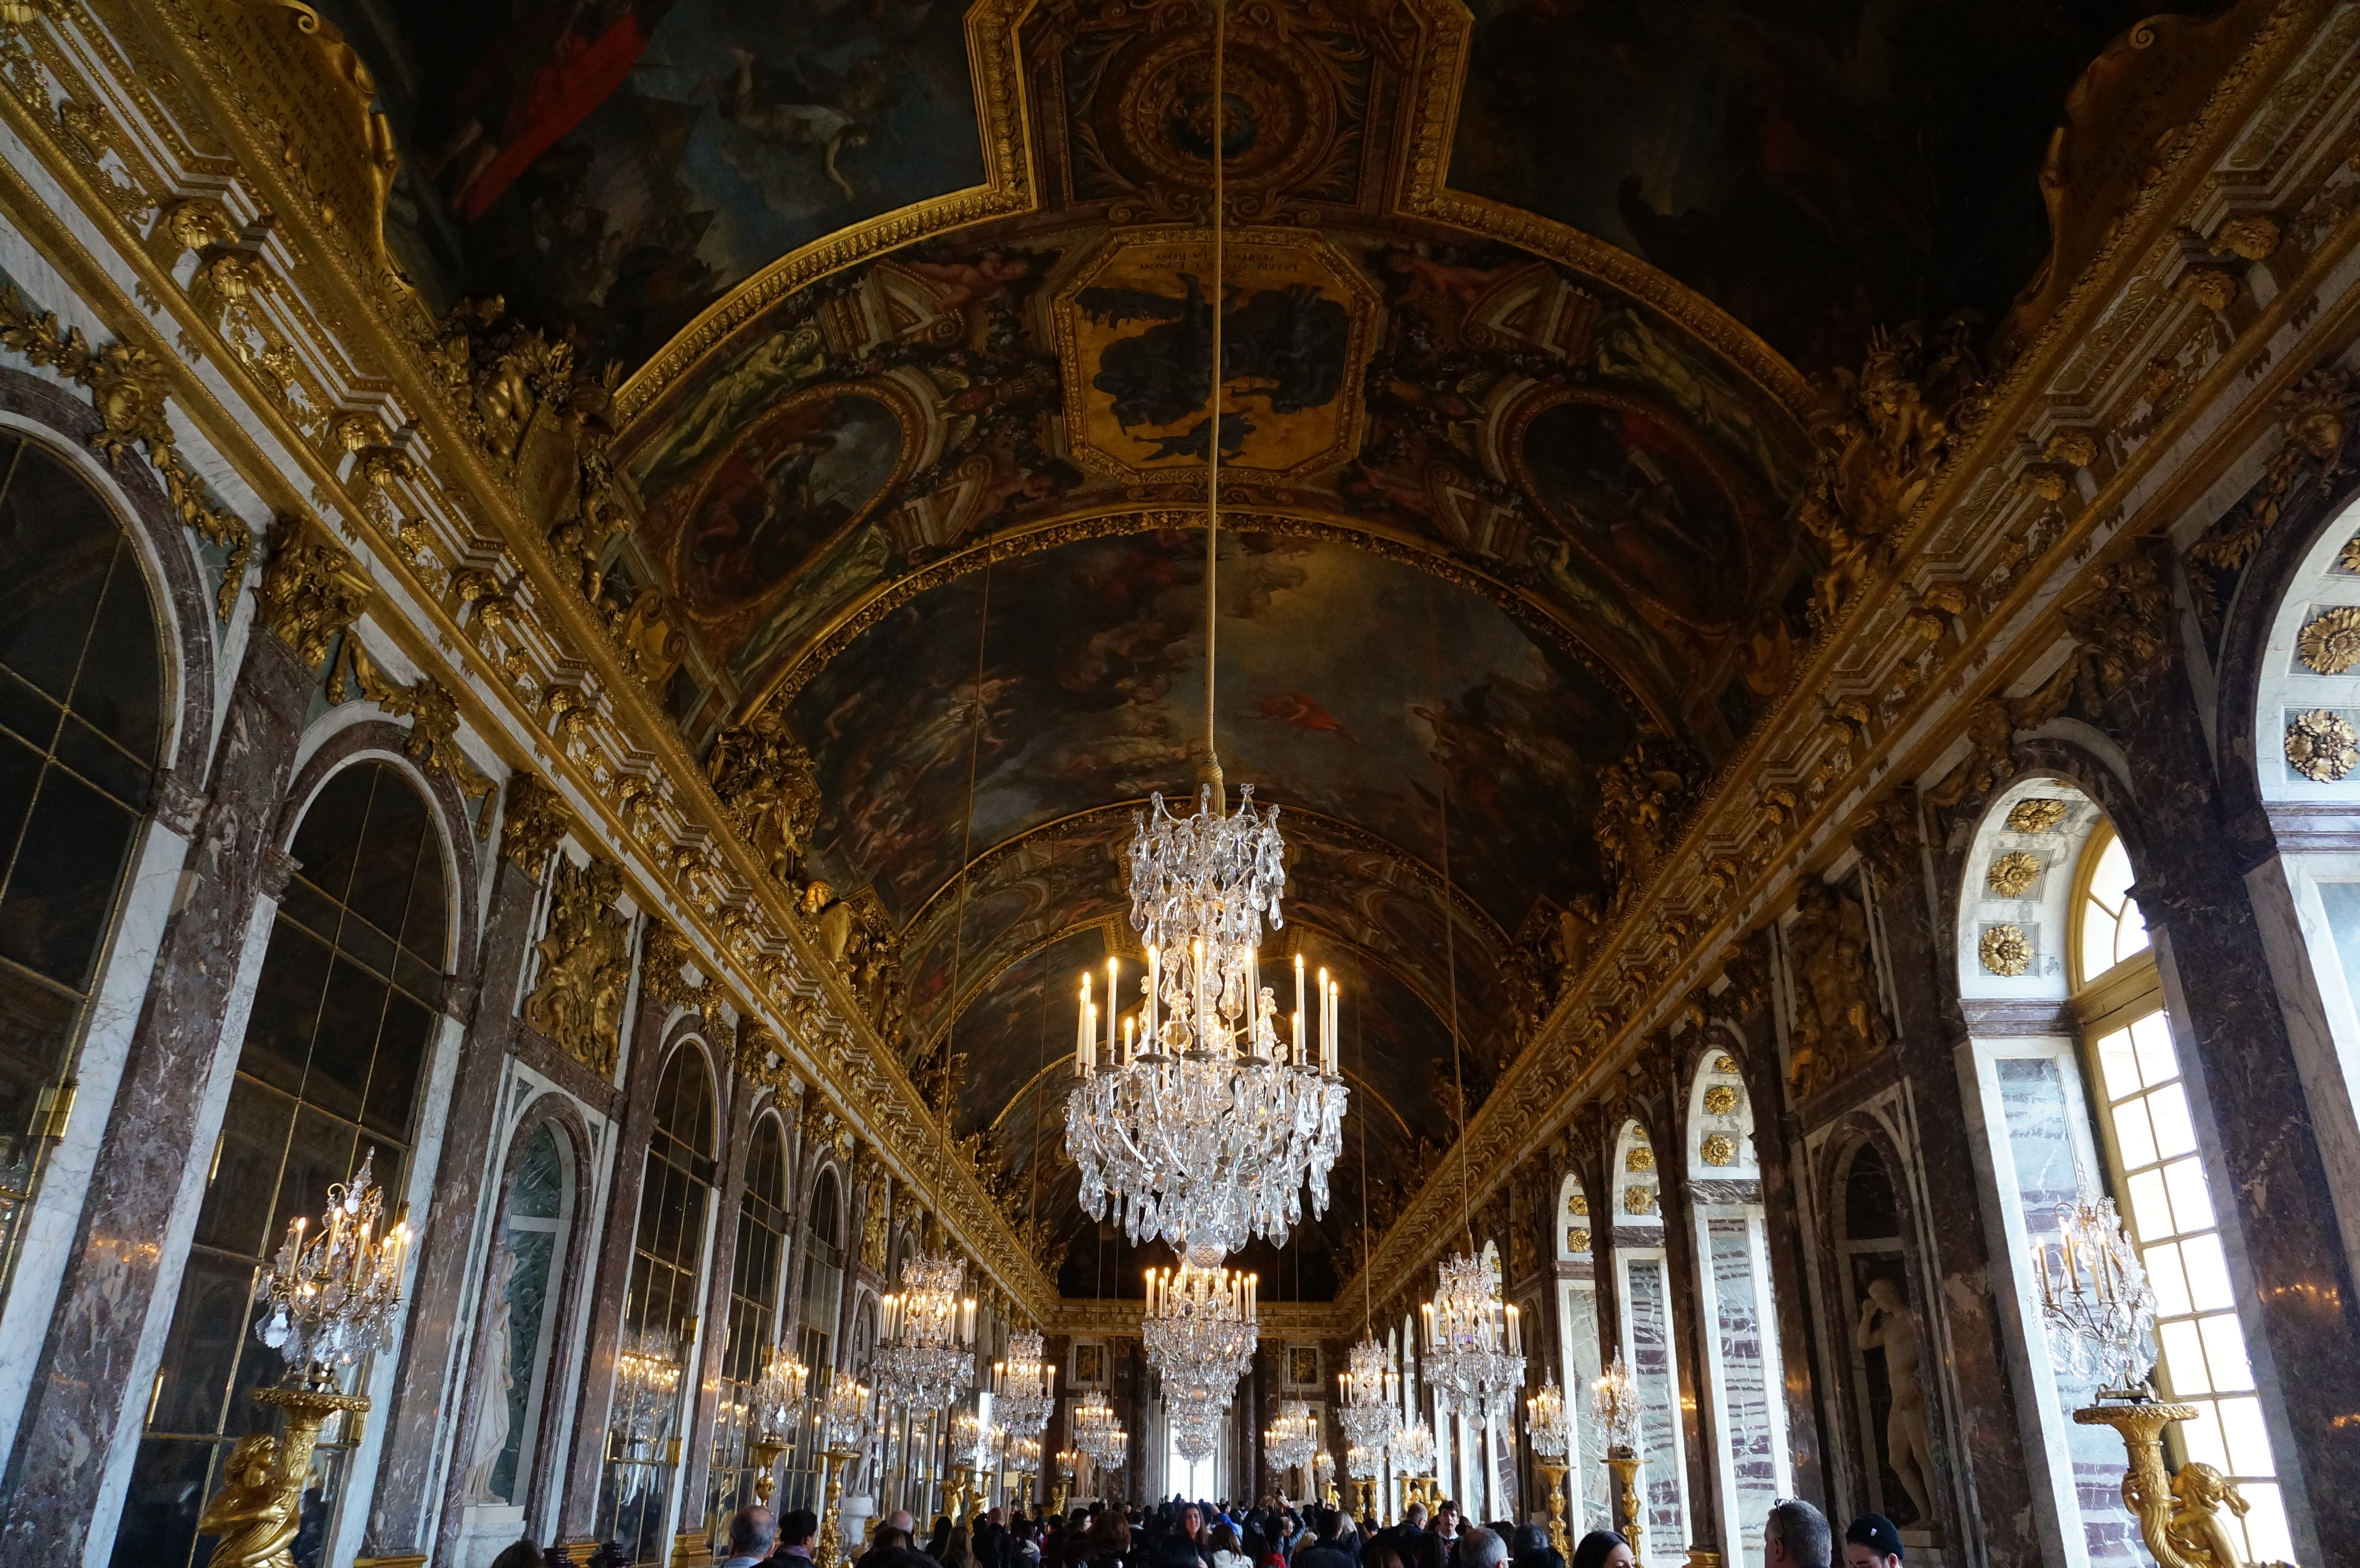
building, palace, paris, church, cathedral, chapel, place of worship, monastery, basilica, versailles, gothic architecture, ancient history, mirror gallery